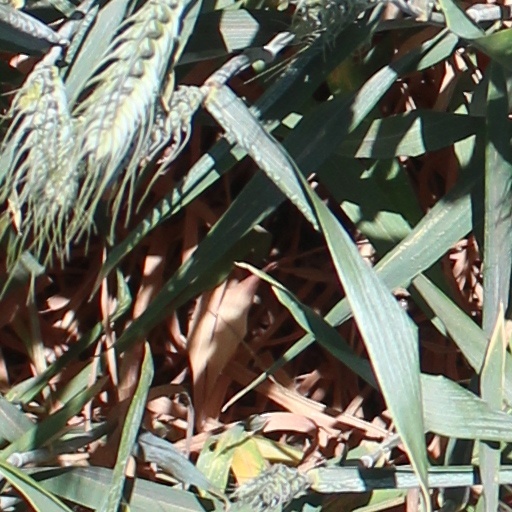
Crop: wheat